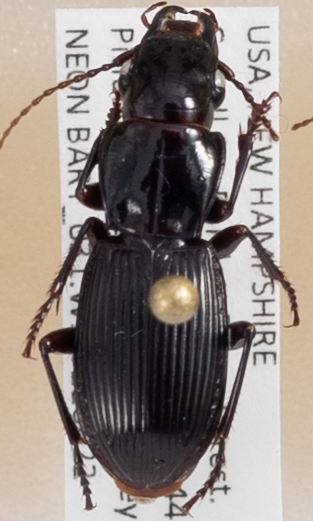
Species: Pterostichus rostratus
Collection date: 2022-06-22
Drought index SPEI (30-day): -1.058
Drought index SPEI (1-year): -0.362
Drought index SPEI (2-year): -1.13